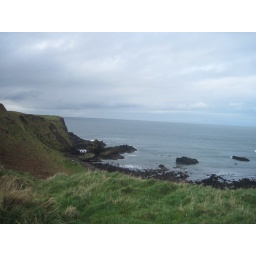
Tuesday, April 5 in Northern Ireland. County Antrim, Bushmill's Distillery, the Giant's Causeway and the coast of Northern Ireland by bus